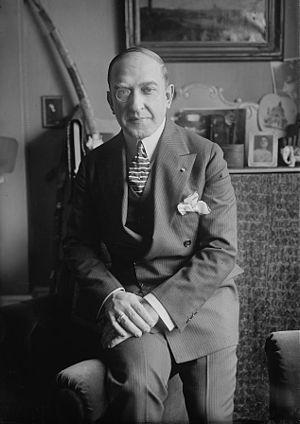
Andrés de Segurola, de son vrai nom Andrés Perelló de Segurola, né le 27 mars 1874 à Valence et mort le 23 janvier 1953 à Barcelone, est un chanteur lyrique espagnol, basse. Il est considéré par de nombreux critiques comme un des grands chanteurs d'opéra. Il a par ailleurs joué dans des dizaines de films.